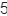
Number: 5